Alderson Bridge

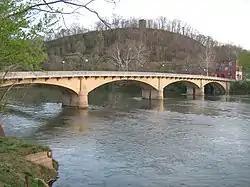
Alderson Memorial Bridge, April 2009

The Alderson Bridge, also known as Alderson Memorial Bridge, is a historic concrete arch bridge in Alderson, West Virginia. It crosses the Greenbrier River, which separates Greenbrier and Monroe counties. The bridge once carried Monroe Street but is now closed to vehicular traffic (open to pedestrians). It was built in 1914, and measures 21 feet wide including the walkways and 453 feet long.